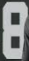
Number: 8